Selwyn Baker

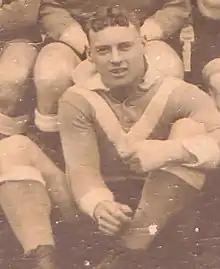
Baker during his North Melbourne career

Selwyn James Baker (9 April 1911 – 16 September 1996) was an Australian rules footballer who played with North Melbourne and Collingwood in the Victorian Football League (VFL).